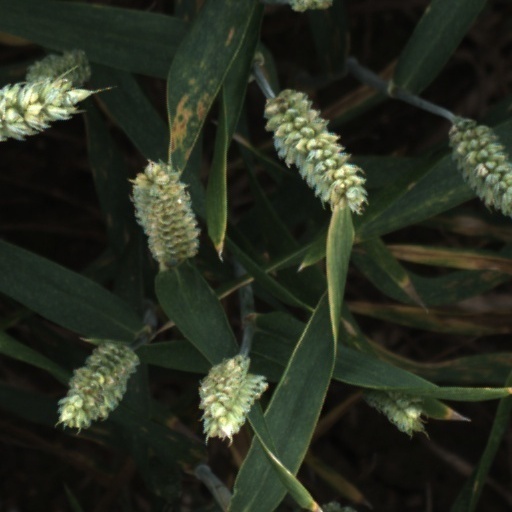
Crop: wheat